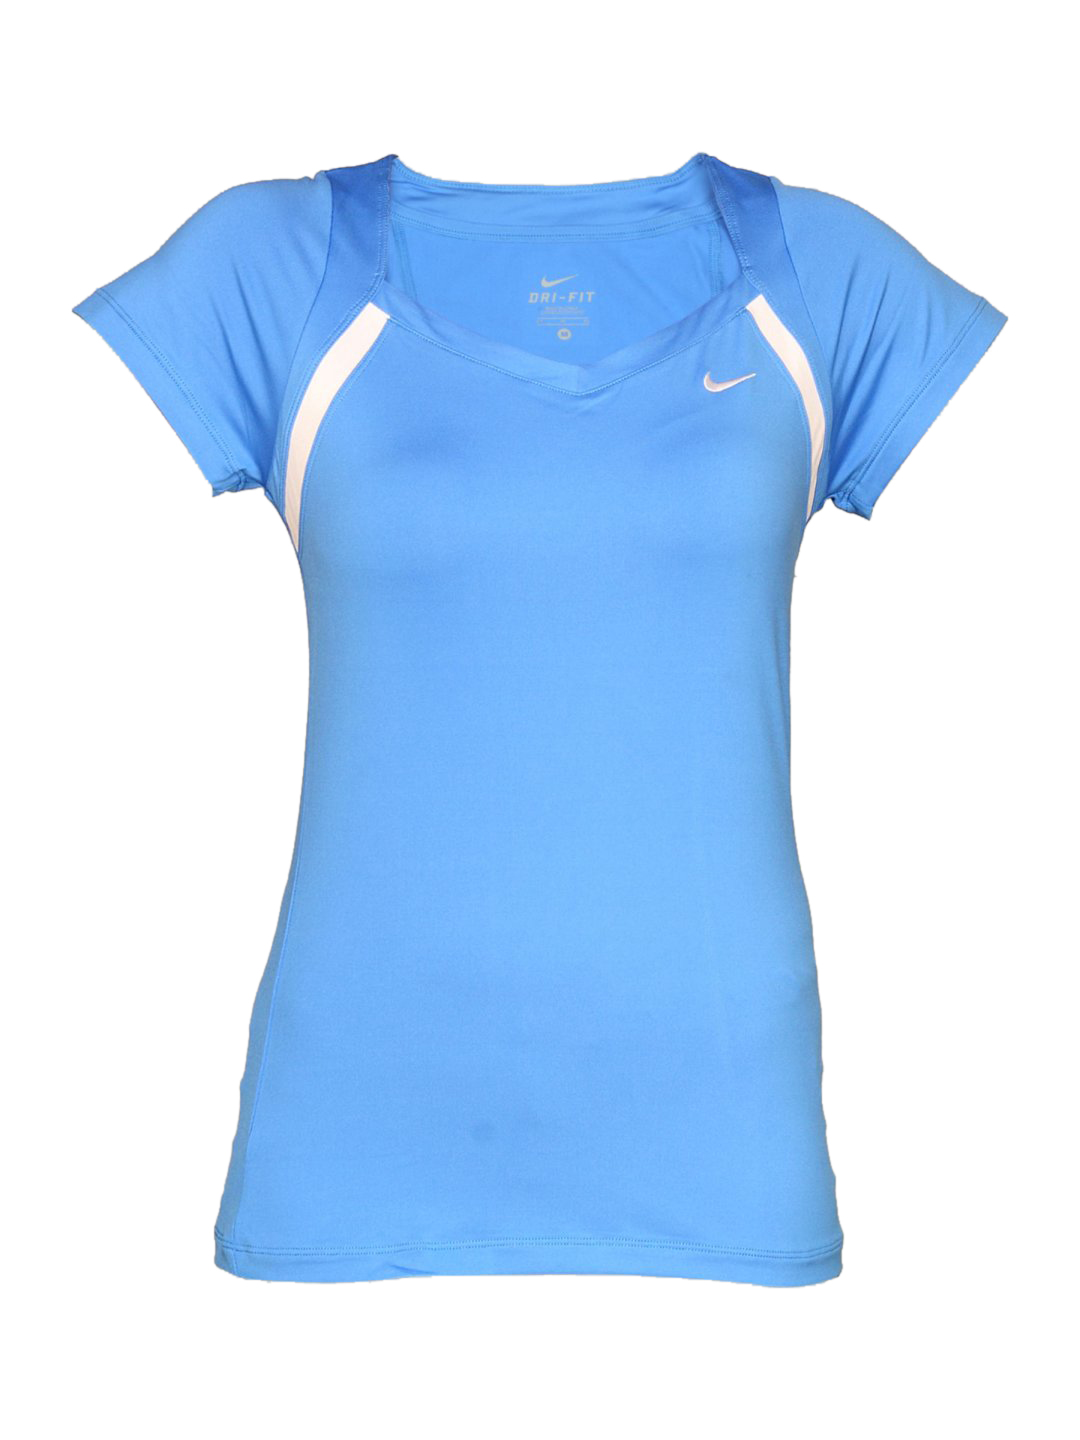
Nike Women's Border Blue T-shirt
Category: Apparel / Topwear / Tshirts
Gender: Women
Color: Blue
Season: Summer 2011
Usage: Sports